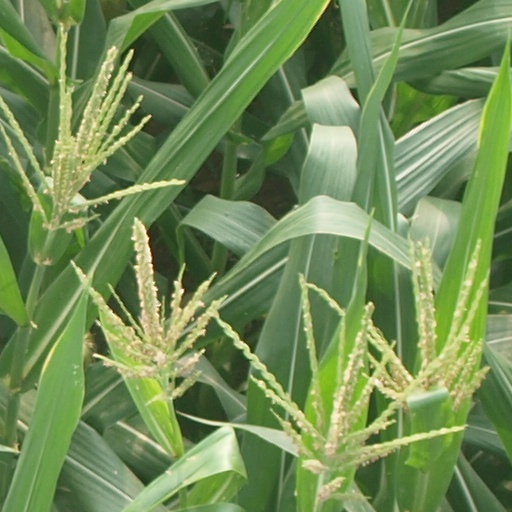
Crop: maize; corn